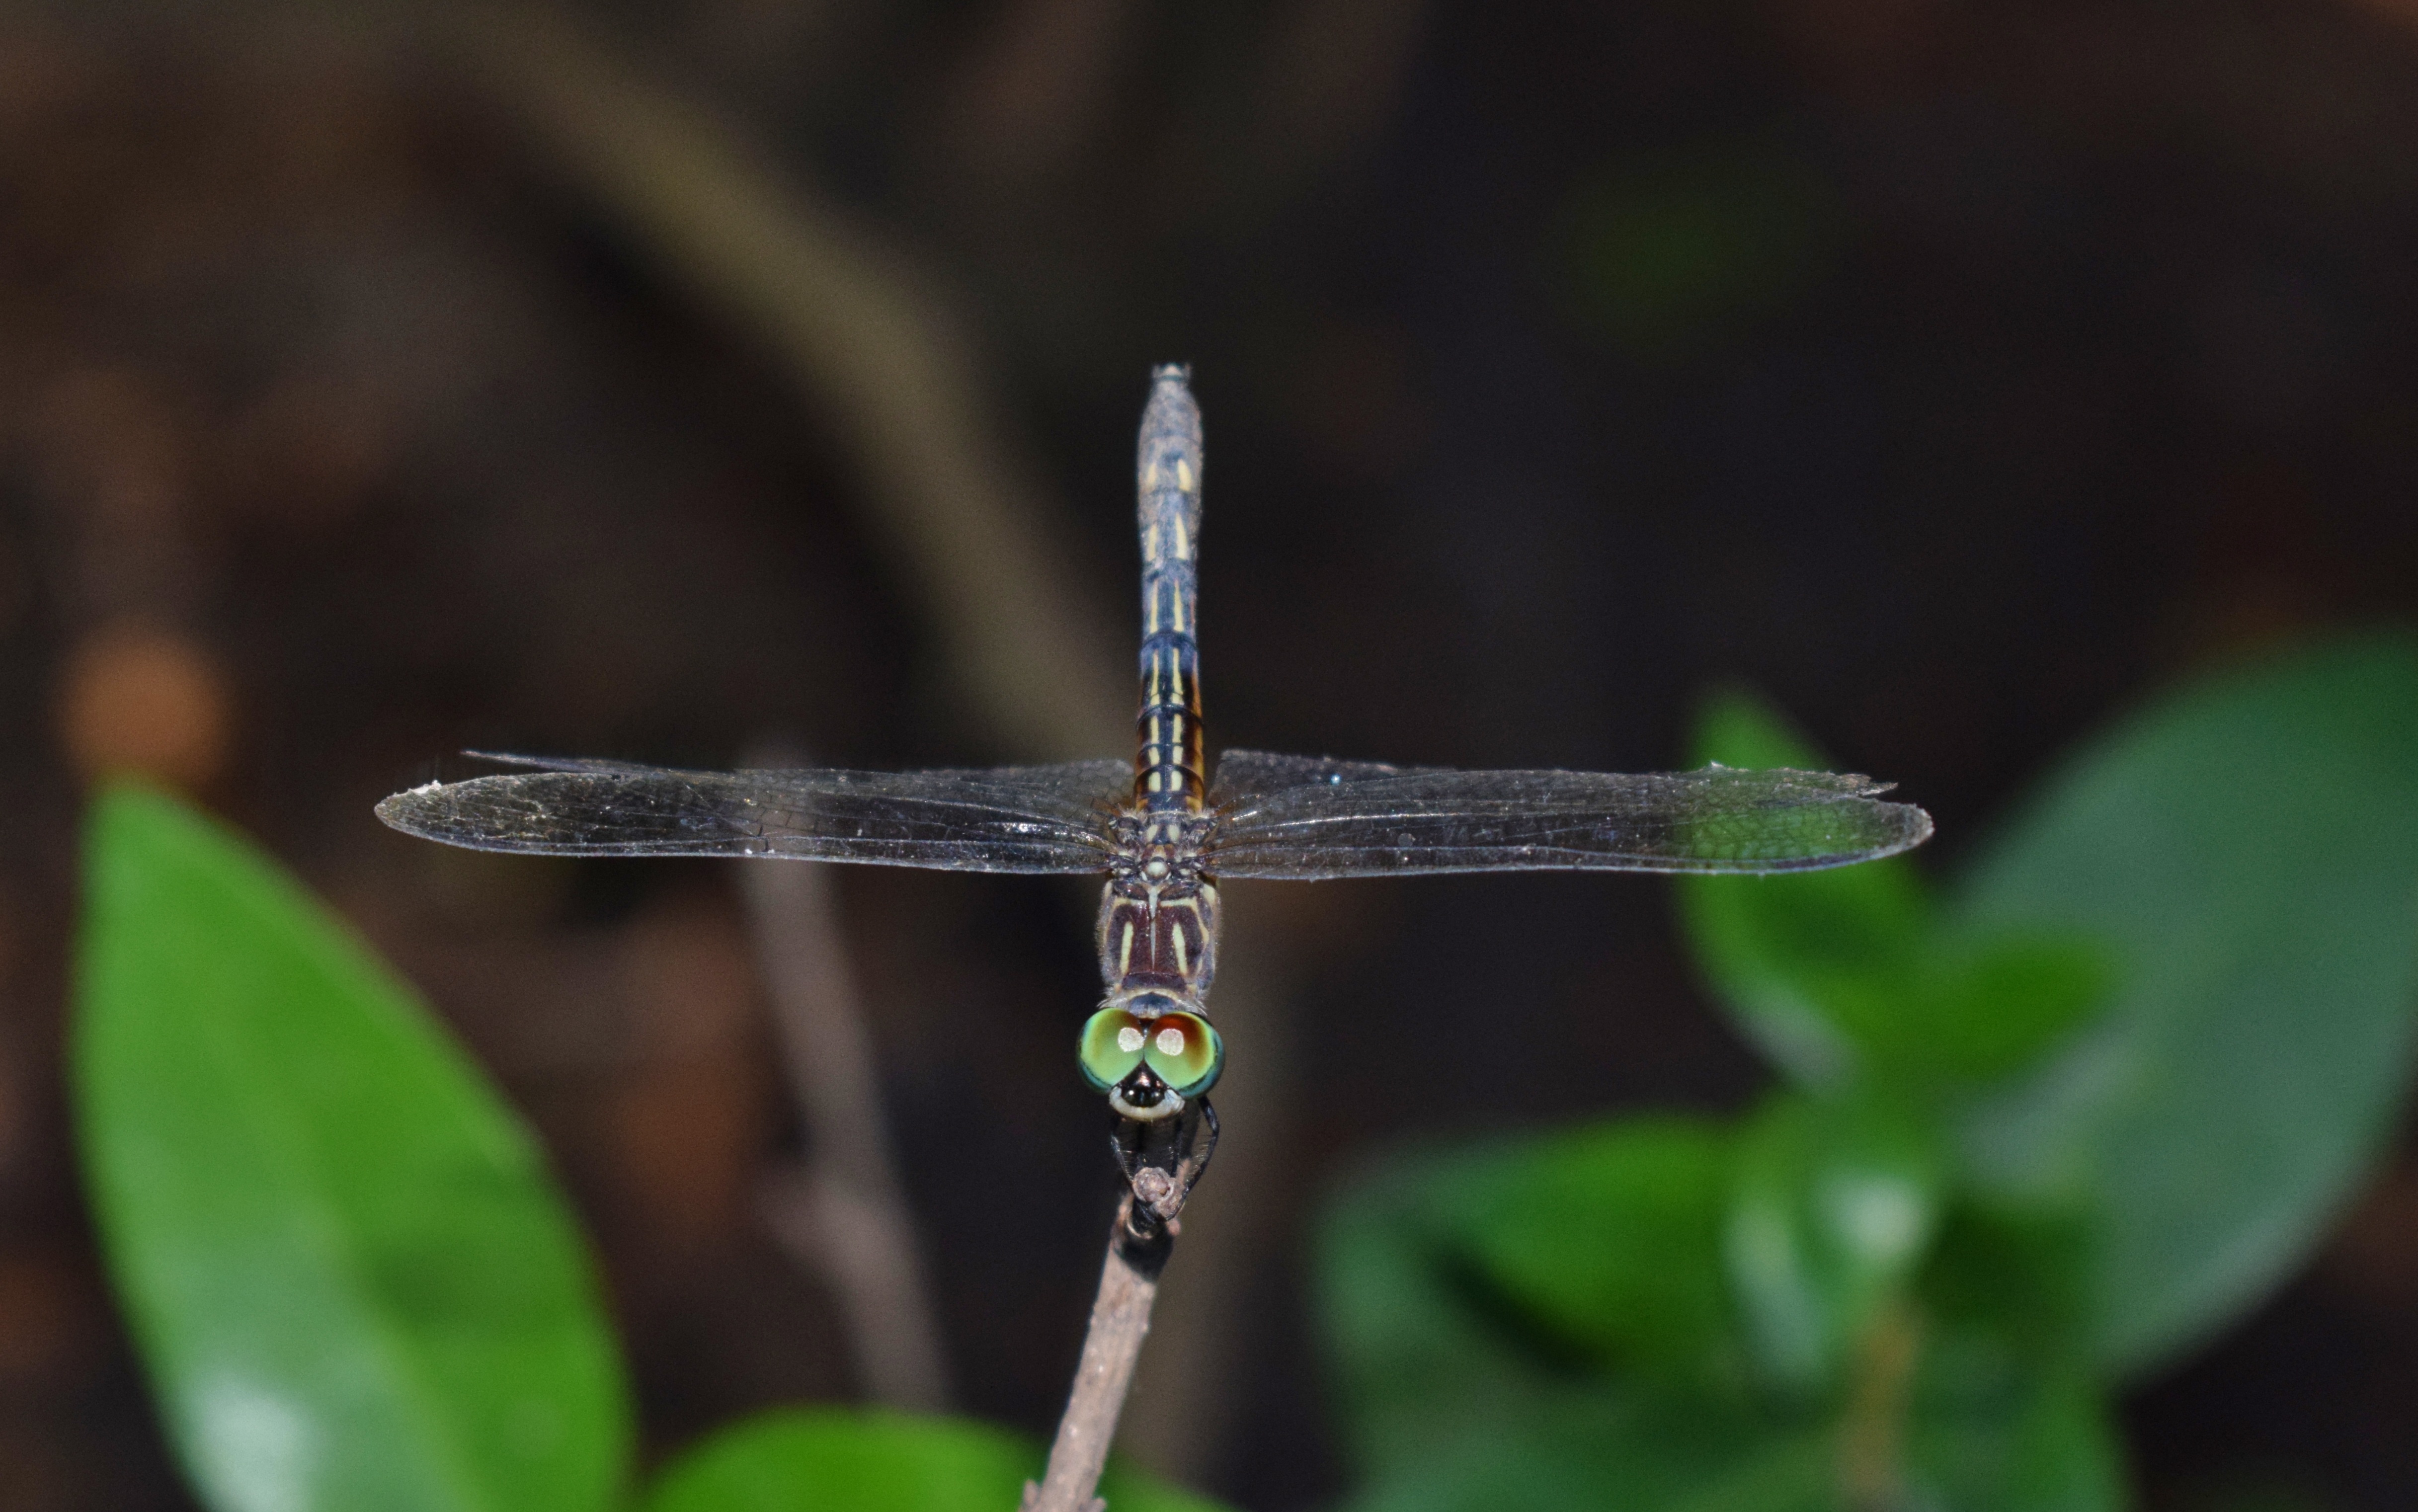
nature, animal, wildlife, green, insect, biology, bug, fauna, invertebrate, close up, entomology, wings, dragonfly, anisoptera, creature, damselfly, odonata, macro photography, arthropod, winged insect, flying insect, plant stem, dragonflies and damseflies